Ghost Town Village

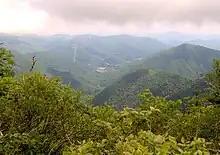
Maggie Valley, North Carolina, viewed from the summit of Waterrock Knob. The incline railway path that leads to Ghost Town in the Sky is visible left of center.

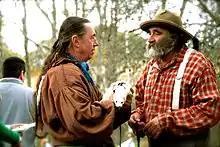
On the movie set of 'Dean Teaster's Ghost Town', with Robert Bradley (Apache Kid) as Jim Jumper and Herbert 'Cowboy' Coward (Deliverance 1973) as Harmon Teaster. Both are original Ghost Town in the Sky gunfighters from the original 1961 crew and were cast to play roles in this feature film set at Ghost Town in the Sky theme park. The scene depicts the life of Harmon Teaster, legendary western North Carolina mountain man and his best friend Jim Jumper.

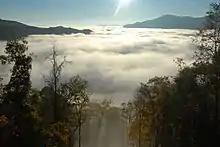
View from Rich Cove Road which is only road going up to Ghost Town in the Sky. Photo by Dean Teaster

In October and November 2006, a movie was filmed at the park. The film, titled "Ghost Town: The Movie", was directed by Haywood County native Dean Teaster and technical director Jeff Kennedy. The film starred Bill McKinney and Herbert Coward, DJ Perry, Renee O'Connor, Terrance Knox, and Princess Lucaj with appearances by Rance Howard and Stella Parton (Dolly's sister). The movie was based on the legend of Harmon Teaster, a Haywood County native from Cold Springs now named Harmon Den Game Refuge Area, and premiered at the Eaglenest Entertainment Center in Maggie Valley on June 2, 2007. The inspiration of the movie came from Haywood County native Dean Teaster who had a story to tell about his ancestor Harmon Teaster and Ghost Town in the Sky, where he spent many summers as a child. Teaster's desire was to capture Ghost Town in the Sky as how it might have looked in the late 1870s.